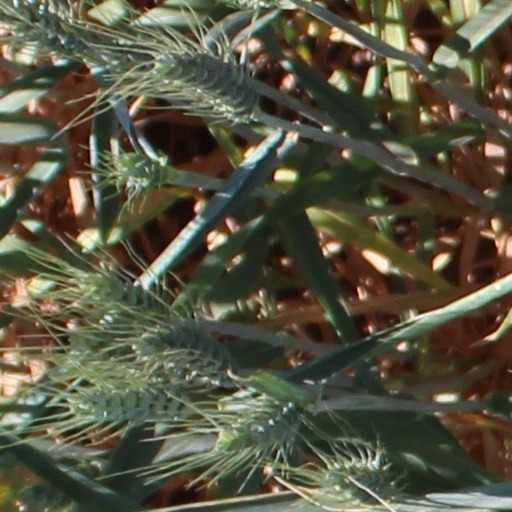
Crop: wheat